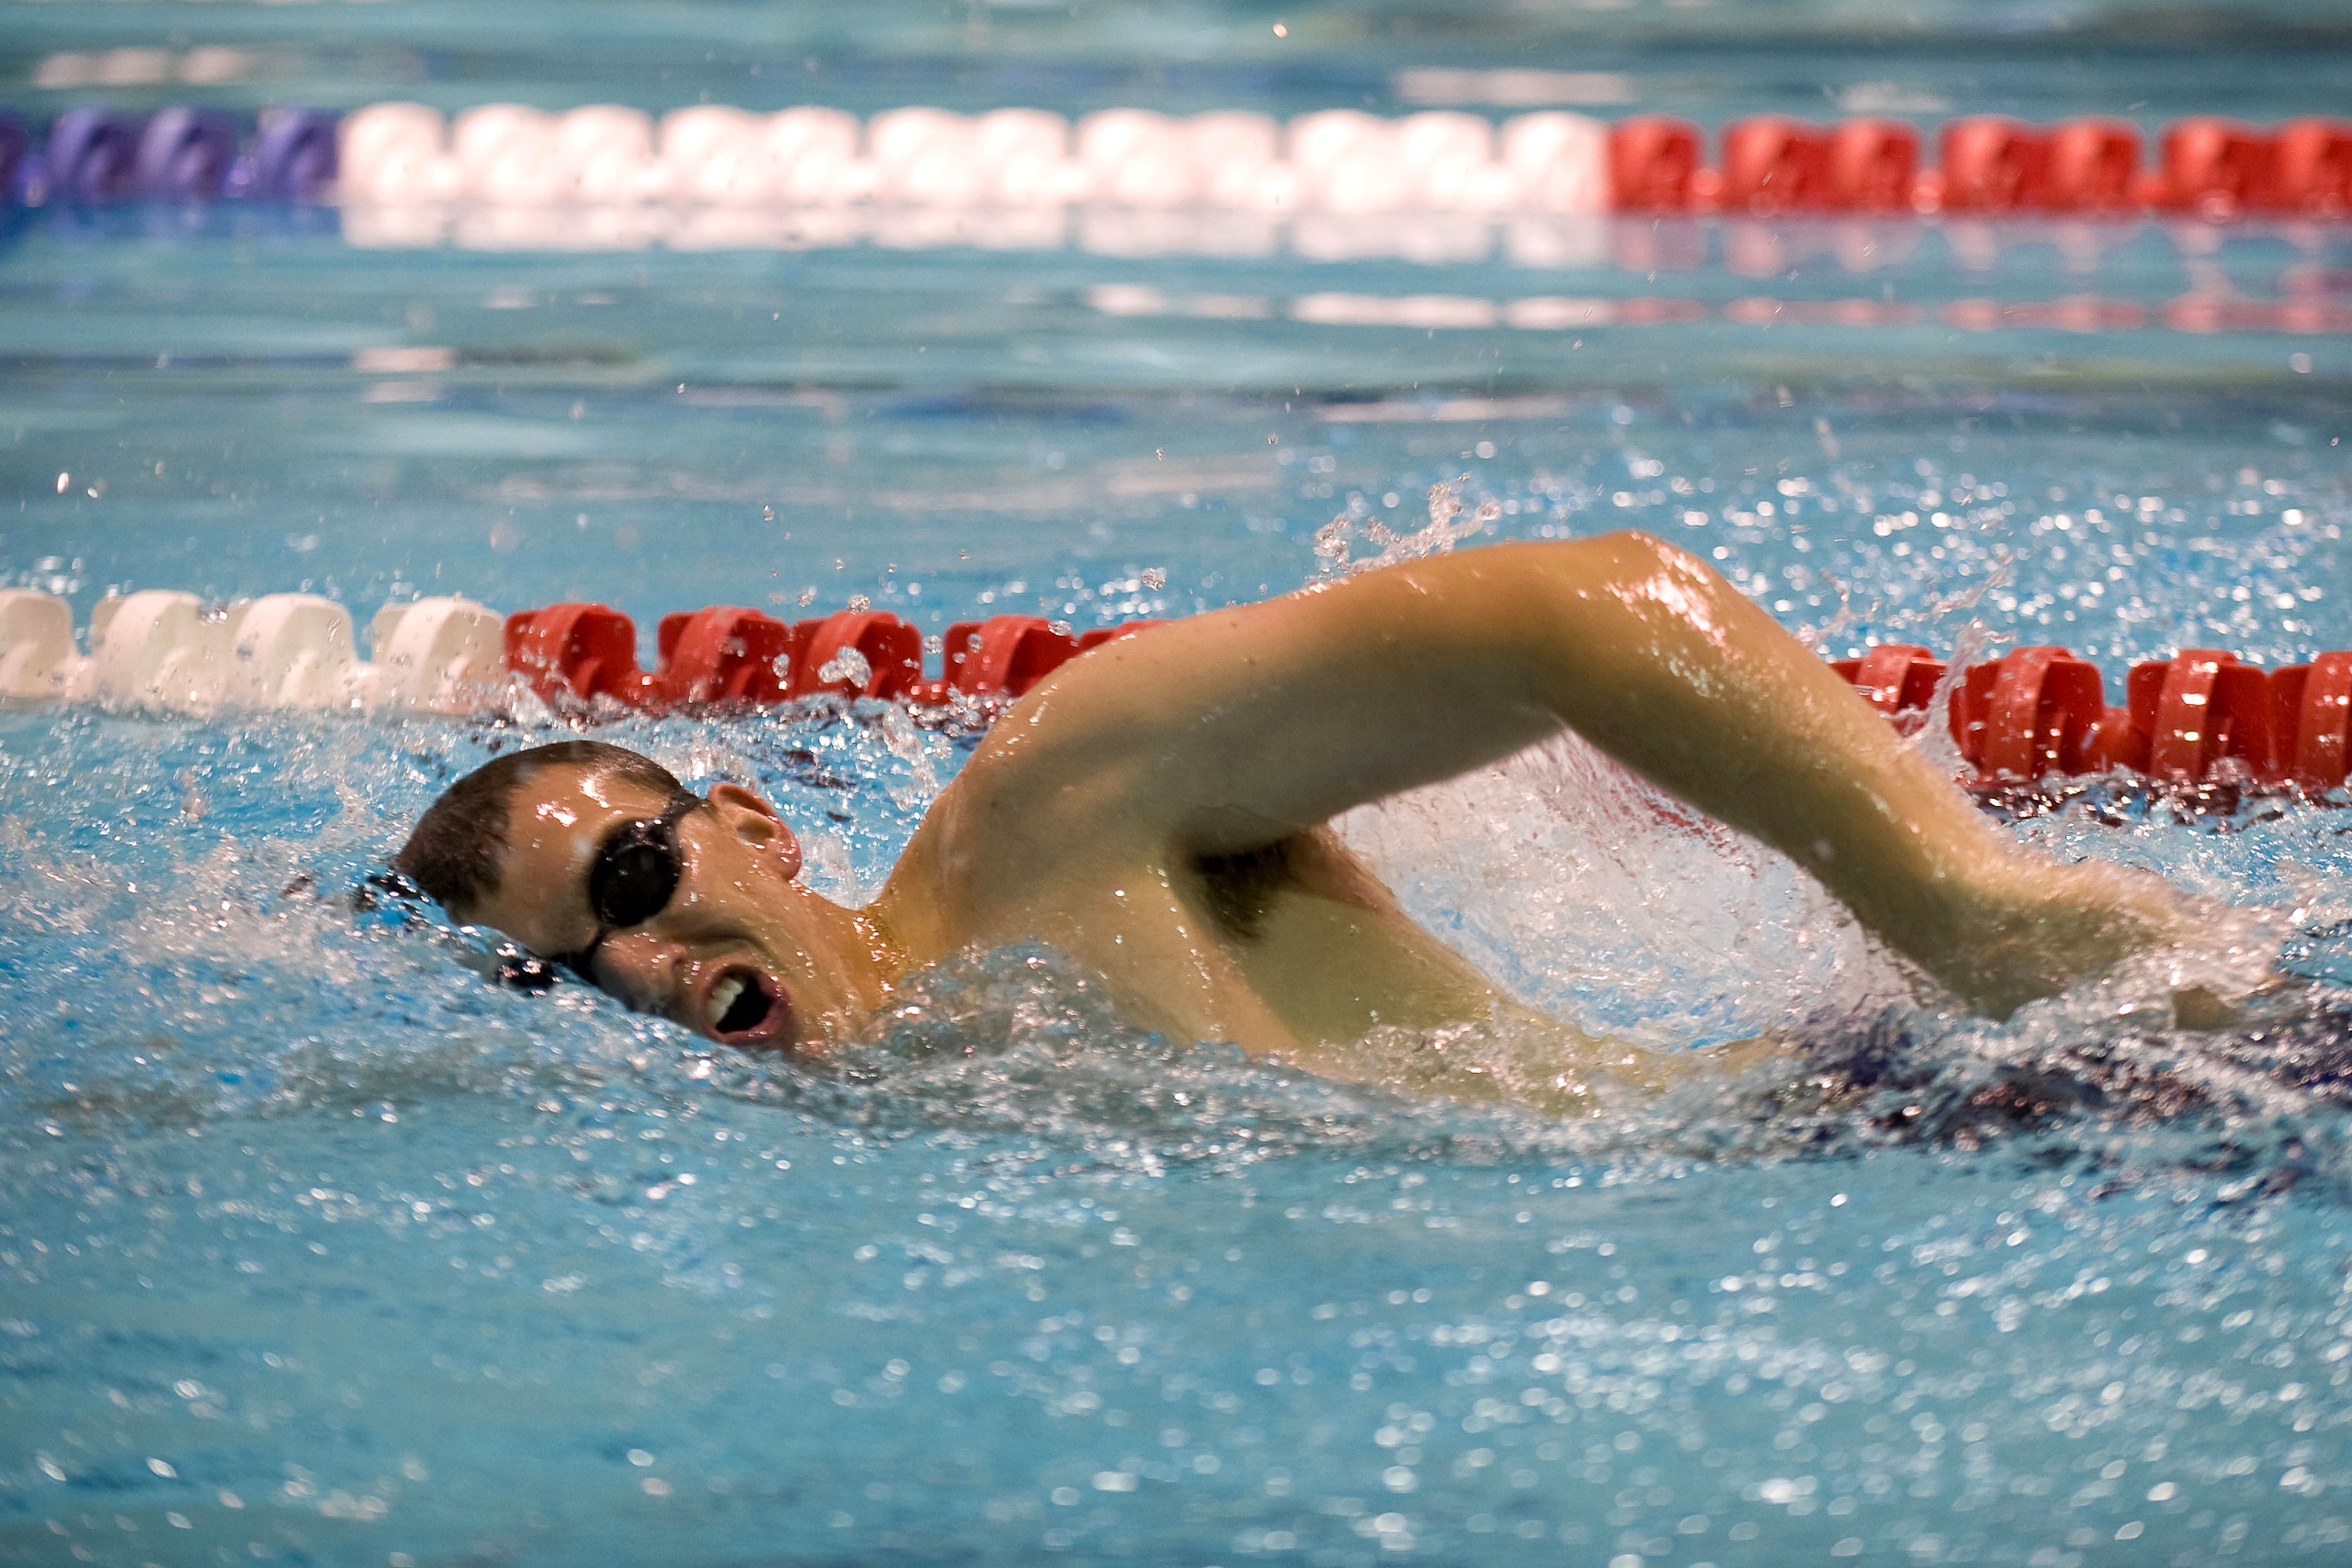
water, sport, recreation, pool, swim, training, leisure, lane, swimming, swimmer, competition, sports, goggles, freestyle, athlete, water sport, stroke, outdoor recreation, breaststroke, individual sports, freestyle swimming, medley swimming